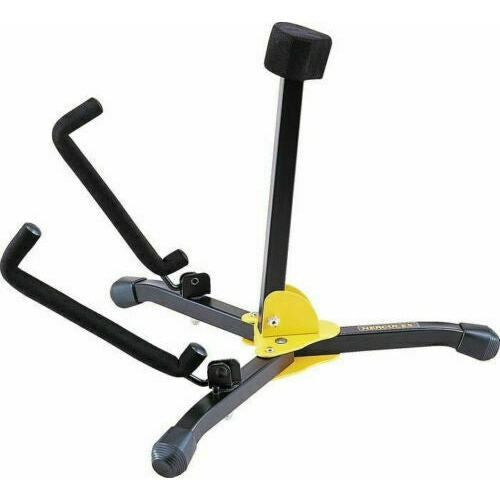
Hercules GS401BB. Pro Quality Stage Stand For Acoustic & Classical Guitar
Untitled Document Hercules GS401BB Pro Quality Stage Stand For Acoustic & Classical Guitar Mini acoustic/classical guitar stand Stable, compact and easy to fold and carry Three locking pins for secure set-up SPECS: Height: 310 mm (12.2") Weight: 0.96 kg (2.1 Ibs.) Base Radius: 260 mm (10.2") Load Capacity: 15 kg (33 lbs.) Folded Size: 282 mm x 105 mm x 100 mm (11.1" x 4.1" x 3.9") Yoke Length: 140 mm (5.5") This is a compact, one-piece stand which is exceptionally stable and incredibly easy to pack and carry. It has three locking pins which ensure that you will be able to set it up with speed and security. Featuring SFF rubber to protect your guitar's finish and Hercules' recognisable yellow embellishment, your guitar will be safely held on a stand will turn heads. Height: 310 mm (12.2") Weight: 0.96 kg (2.1 Ibs.) Base Radius: 260 mm (10.2") Load Capacity: 15 kg (33 lbs.) Folded Size: 282 mm x 105 mm x 100 mm (11.1" x 4.1" x 3.9") Yoke Length: 140 mm (5.5") A Hercules carrying bag made of heavy duty nylon and including a drawstring is included. We Accept The Following Payment Types:- We Use The Following Delivery Methods: PLEASE NOTE FREE DELIVERY IS TO UK MAINLAND ONLY WHERE APPLICABLE. ALL ORDERS FOR ISLES OR OFFSHORE WILL INCUR DELIVERY CHARGES AT INTERNATIONAL RATES. NEW DELIVERY OPTION FOR 2020 We have added a new delivery option for this year. We will deliver same day between 9am and 6pm ANYWHERE in Cornwall, orders over £299.00. There are obviously some exclusion , but basically if you place the order during shop hours , and the product(s) are in stock, we will aim to get it to you later that day as long as you are in the County. We think that is what local shops are for. It's a service for our nearest community of musicians. We are contactable all day by phone or mail or chat on this website. If you wish to take advantage of this service, just place your orders and get hold of us. A box will be heading your way later that day. TAKE A LOOK AT WHAT WE'VE GOT EBay’s Click and Collect Eligibility Your item must weigh less than 15kg. No one side of the parcel can exceed 90cm with max dimensions of 0.324 cubic metres (including packaging). Any items that are too large or exceed the weight limit will be rejected on arrival at the Click & Collect location, and may be disposed of, without reimbursement.
Brand: Hercules
Category: Arts & Entertainment > Hobbies & Creative Arts > Musical Instrument & Orchestra Accessories > String Instrument Accessories > Guitar Accessories > Guitar Stands